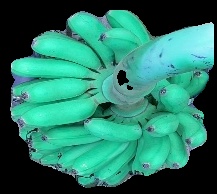
Variety: rasbale
Grade: grade1